Salem Baptist Church (Kentucky)

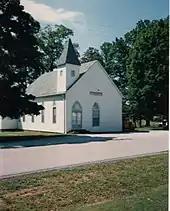
Salem Baptist Church Logansport KY c. 1986-1988

The founding of Salem Baptist Church was a result of the Second Great Awakening. Between 1830 and 1910 the number of Baptist churches in Kentucky tripled, from 574 to 1,774 and church membership increased five-fold from 39,975 to 224,237. In 1838 the Beaver Dam Baptist Church in Ohio County, Kentucky granted part of its congregation leave to constitute an independent body, known as Salem, in the Big Bend of the Green River. Although isolated— separated by seven miles of treacherous roads northwest of the county seat of Morgantown, which itself contained fewer than 500 citizens in 1850—the Big Bend was the site of a busy wharf (Borah's Landing) and boasted several ferries. The people had easy contact with the outside world via steamboats on the Green River.